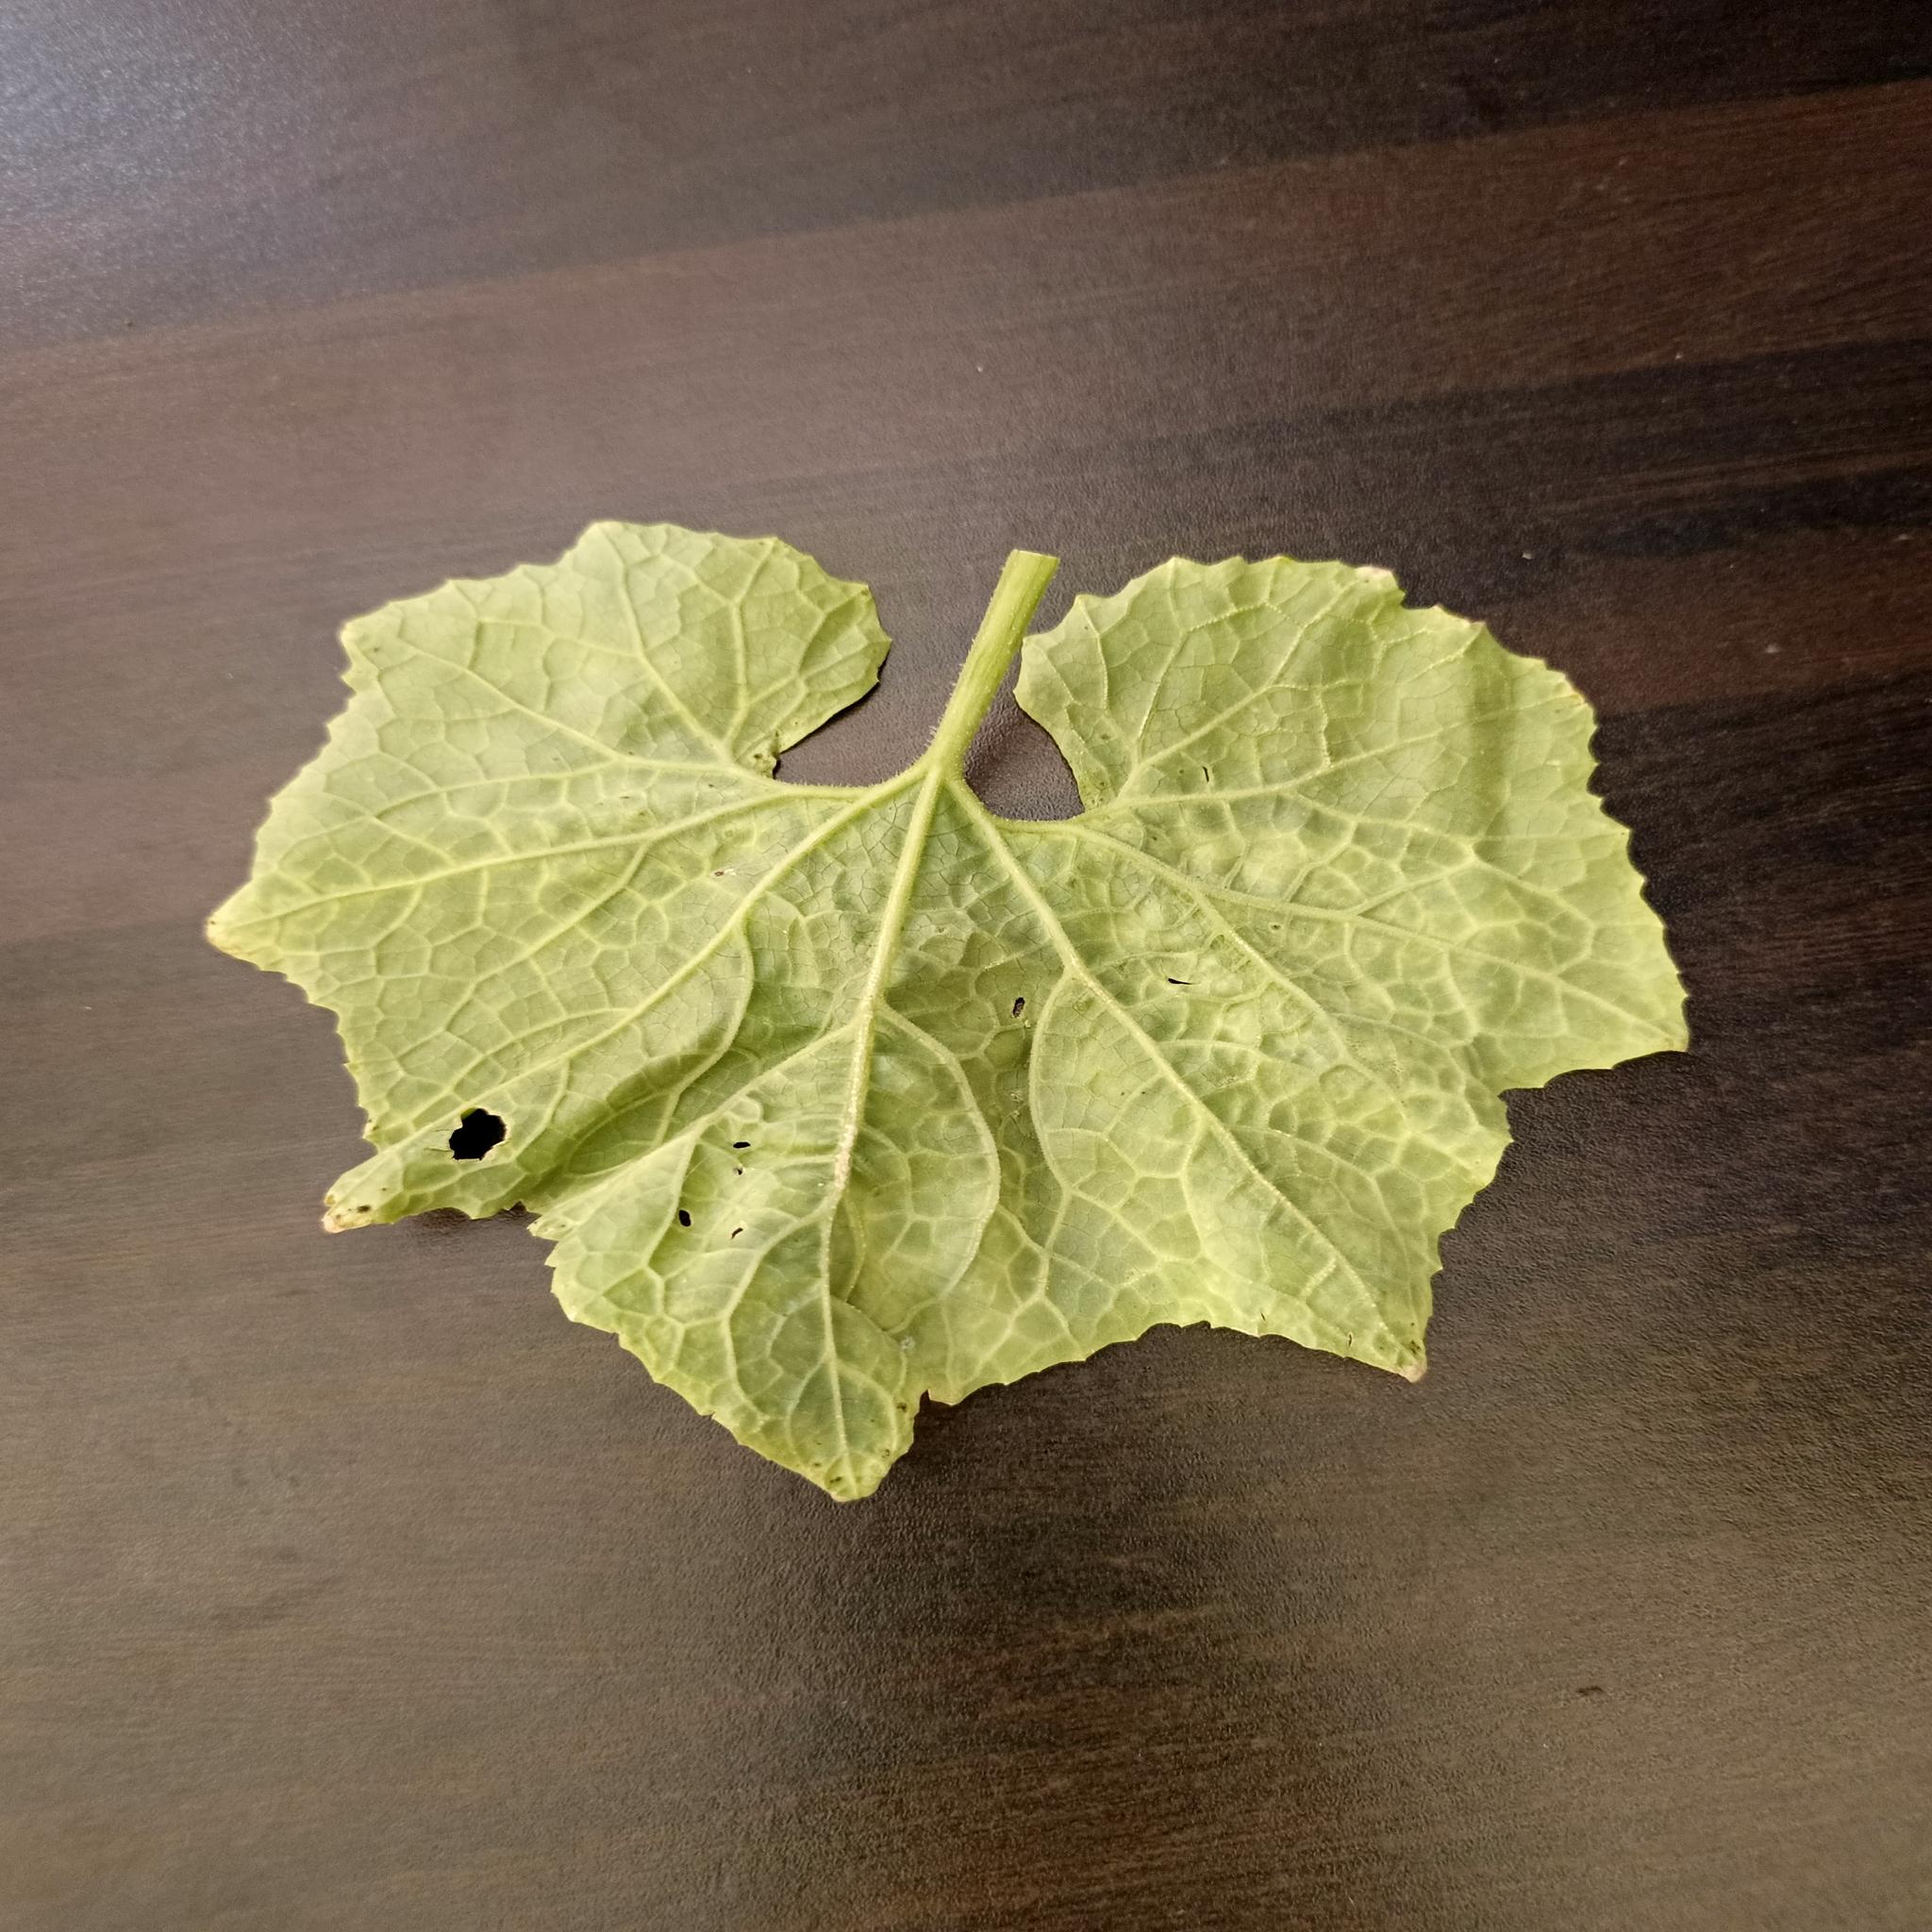
Label: Downy mildew